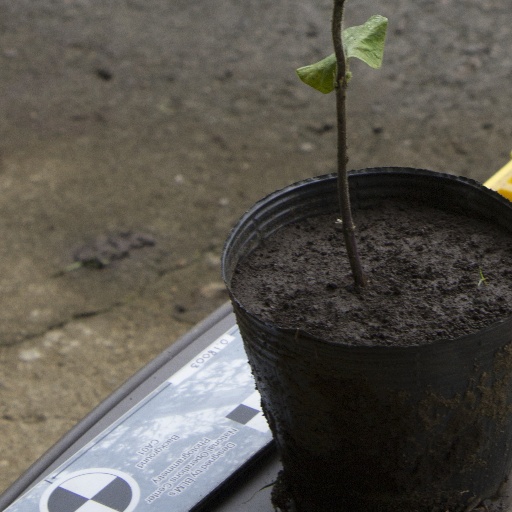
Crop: soybean